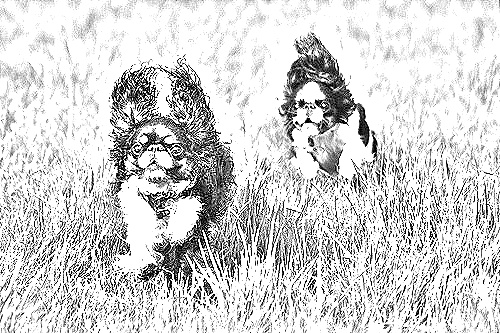
Portrait style: Sketch Portrait